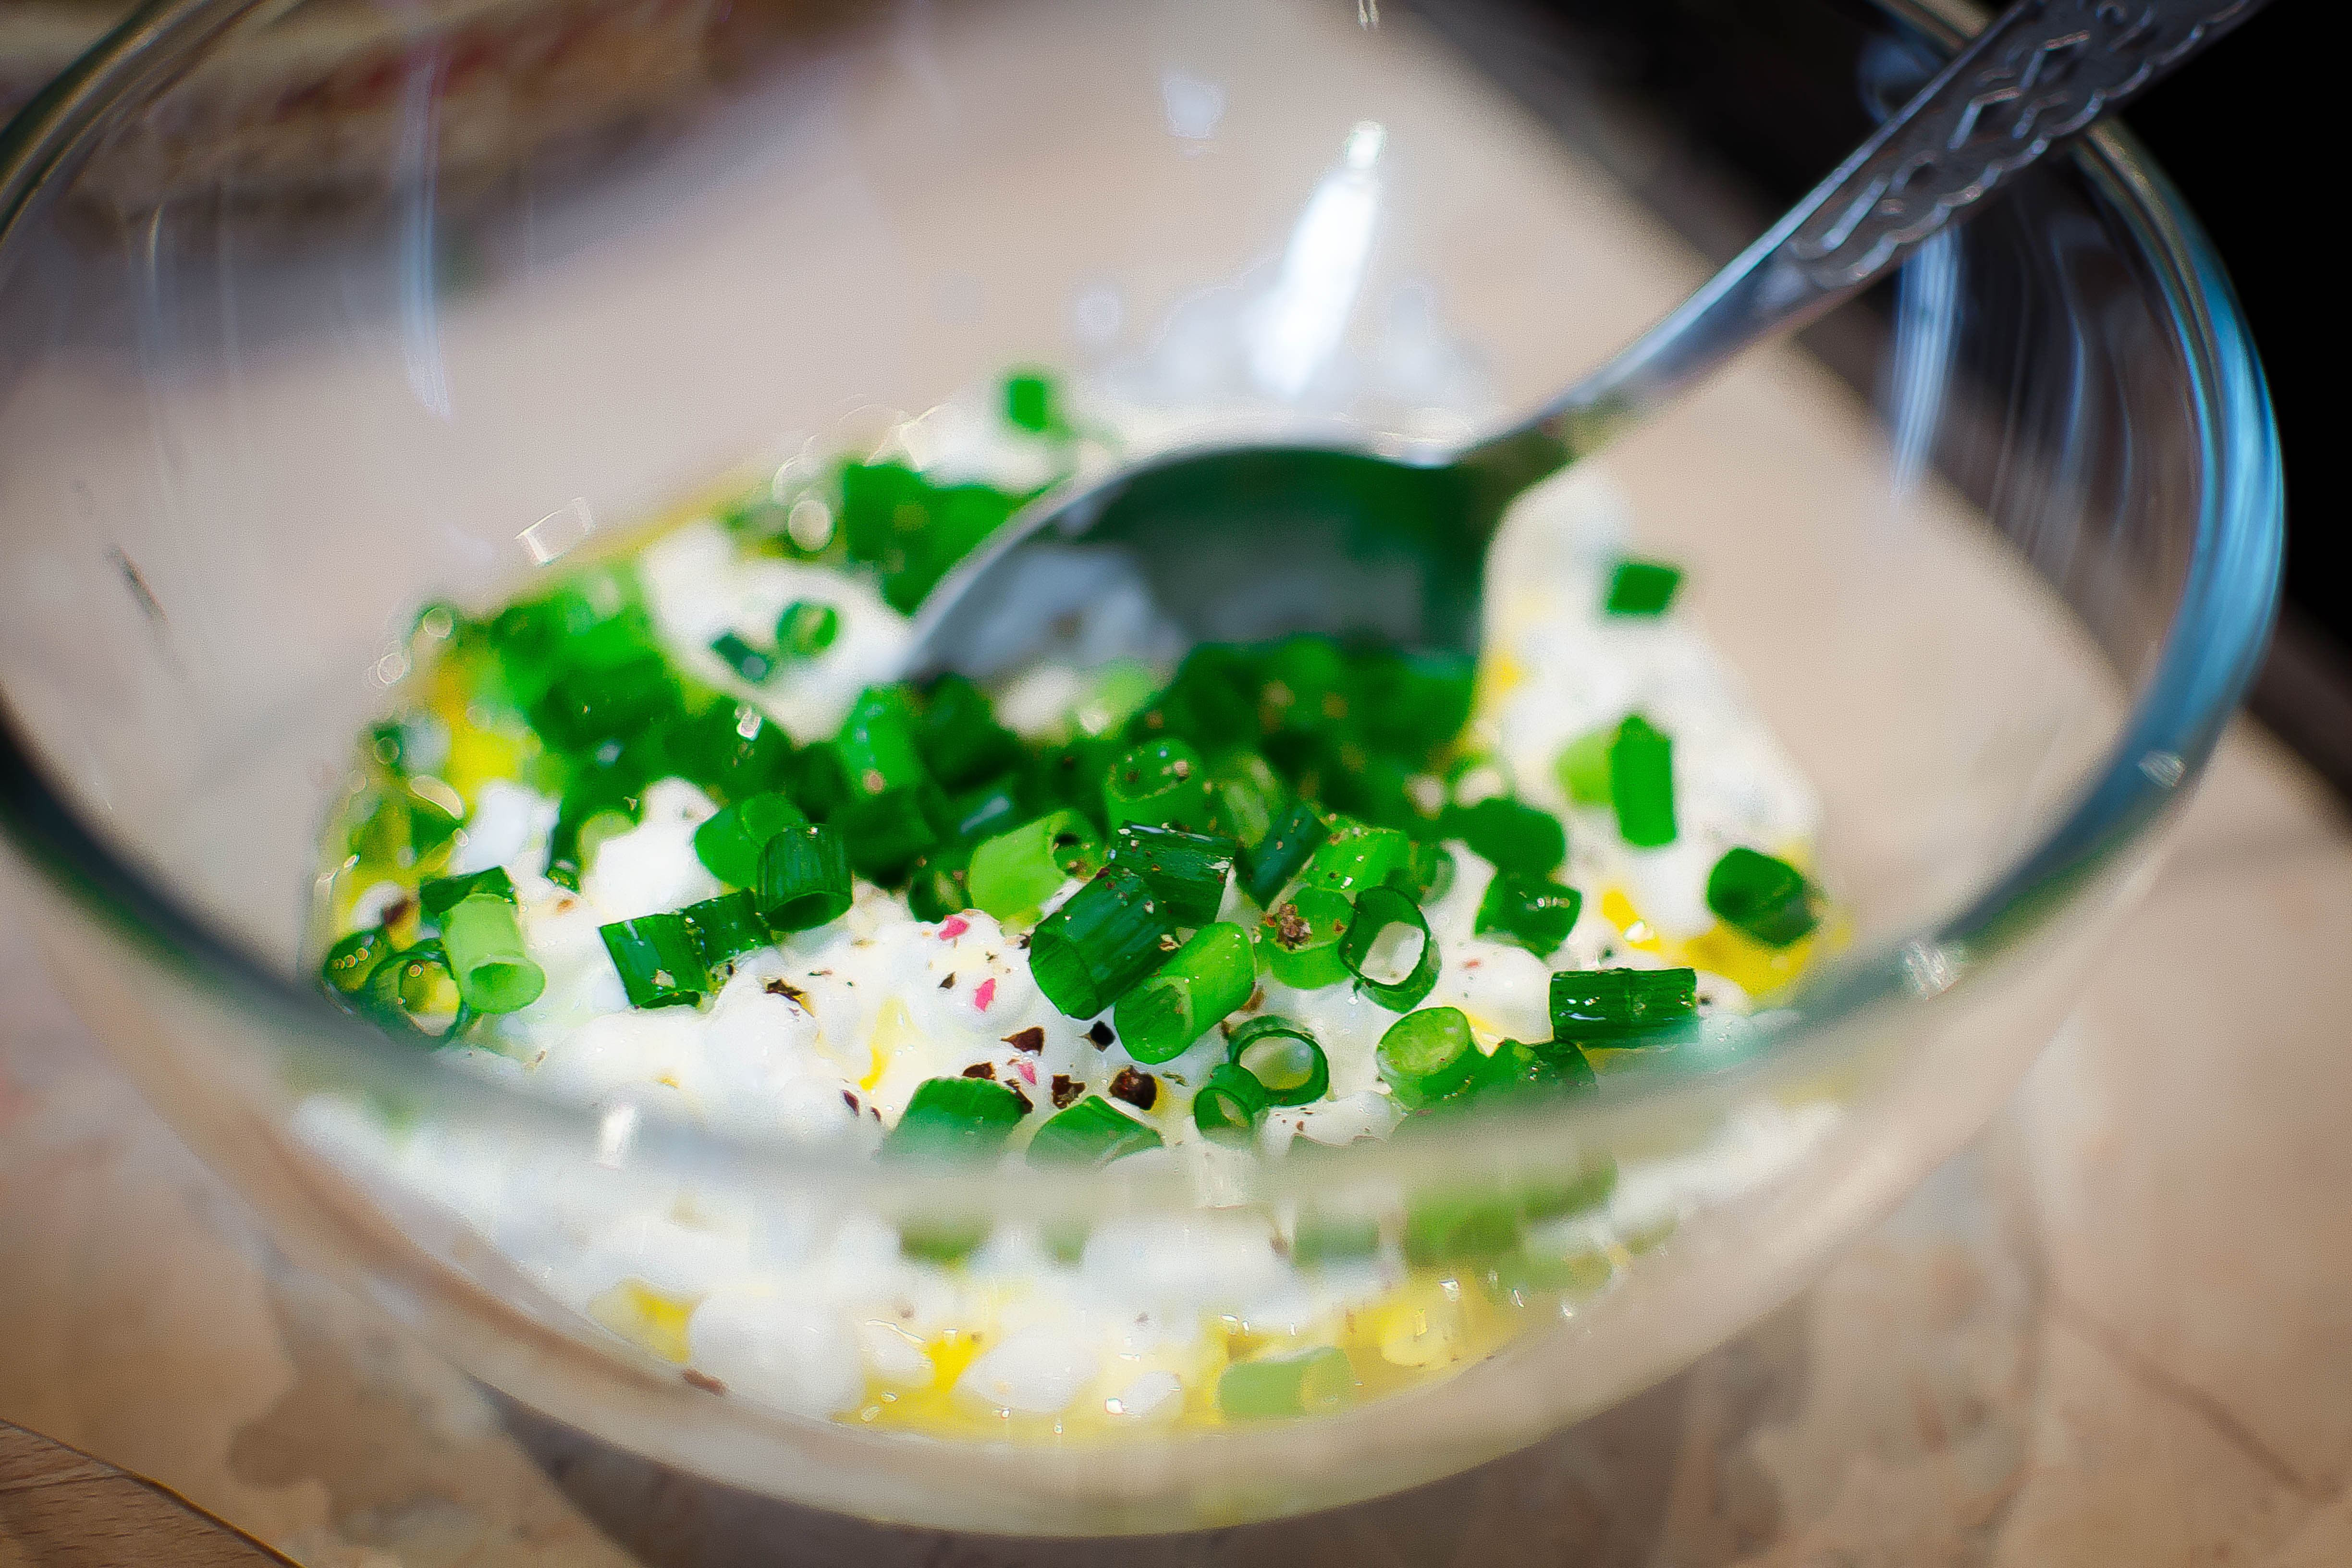
food, cuisine, dish, ingredient, dessert, drink, recipe